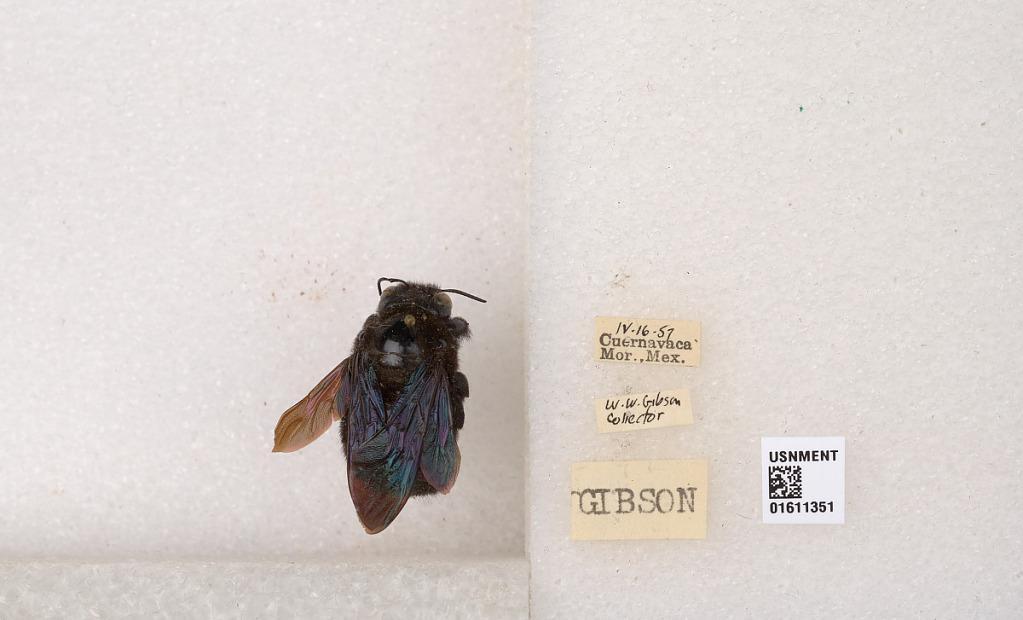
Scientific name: Xylocopa
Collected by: Zischka
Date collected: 1957-4-16
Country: Mexico
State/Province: Morelos
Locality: Cuernavaca